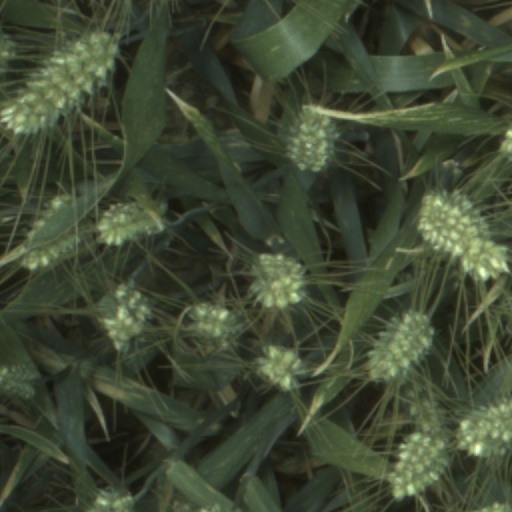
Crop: wheat